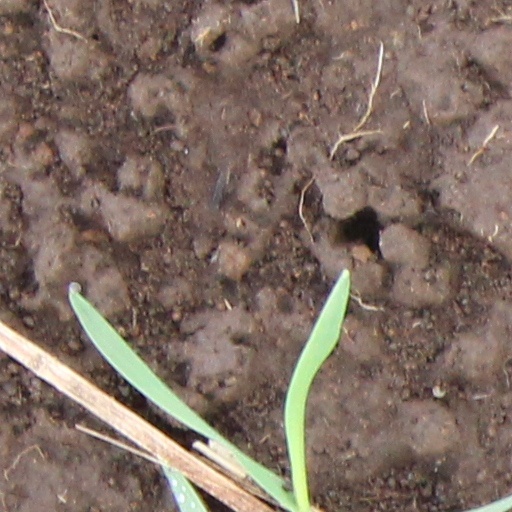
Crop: wheat